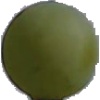
Label: Grape White 4